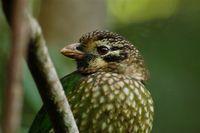
A photo of a spotted catbird